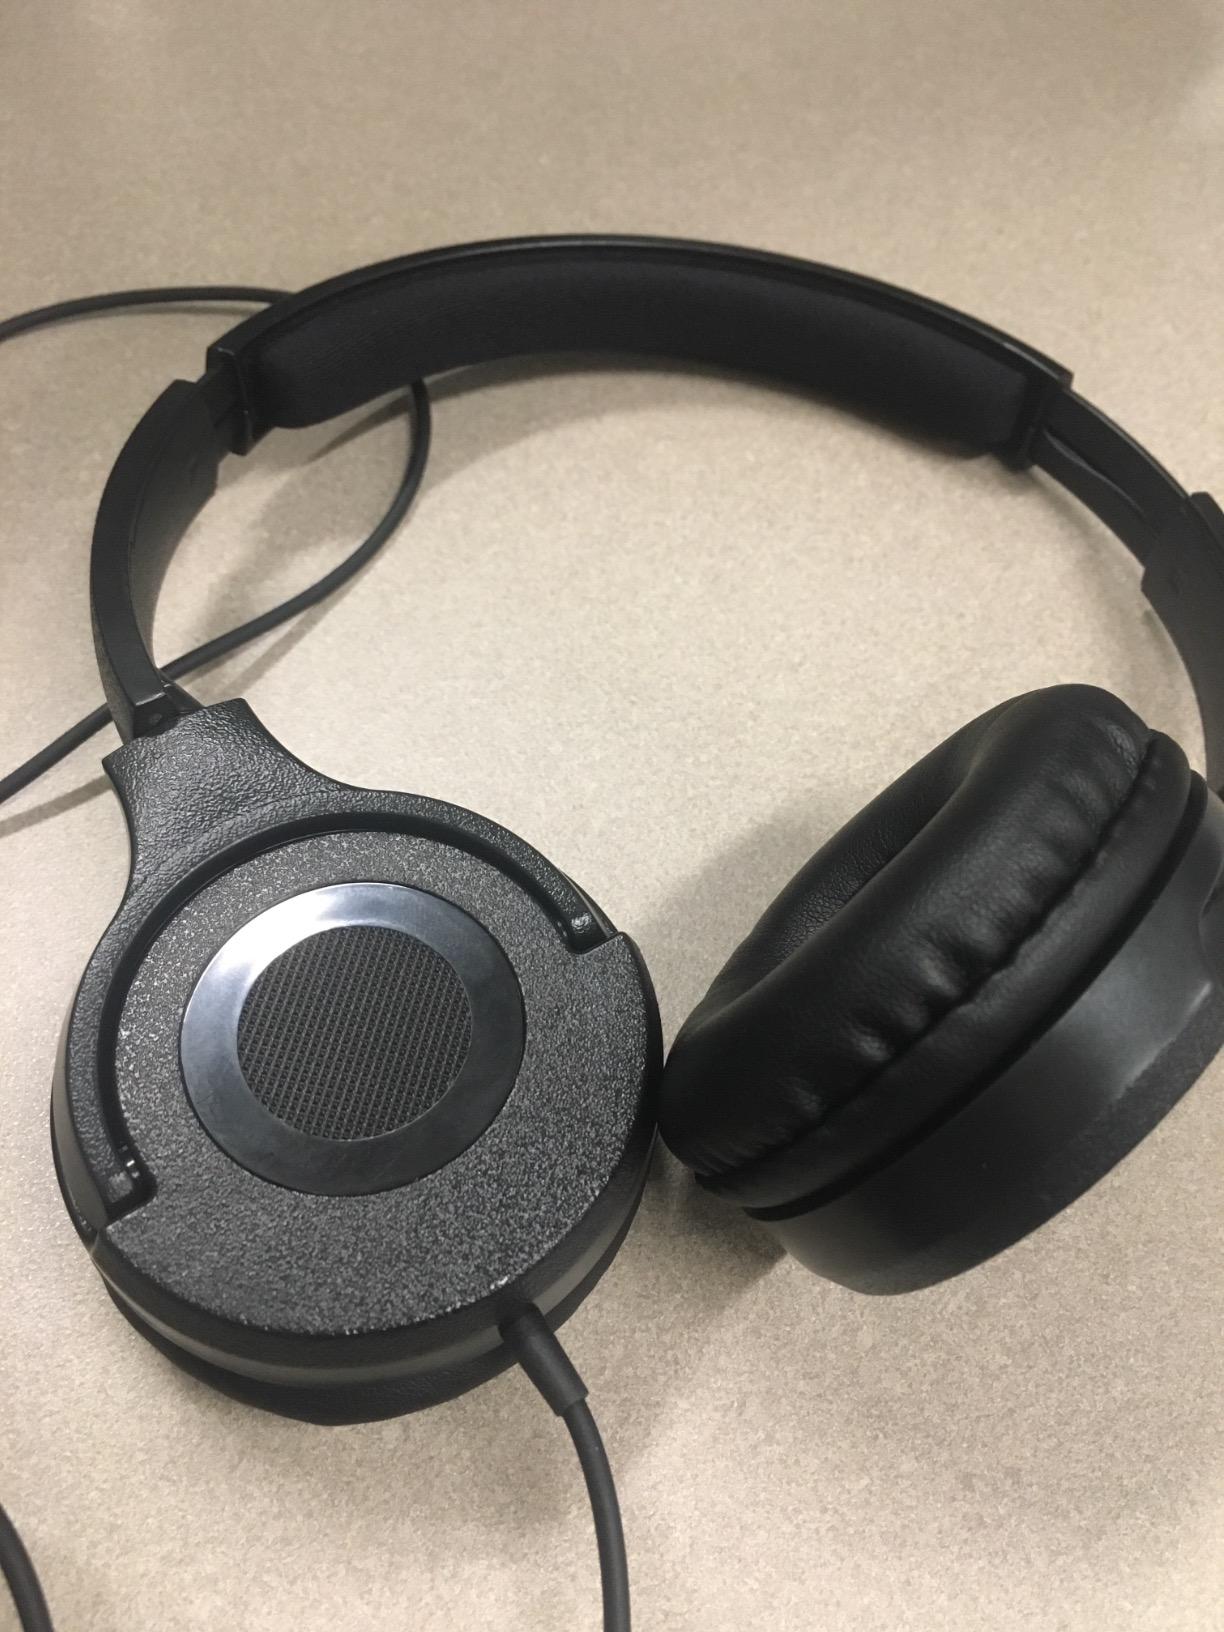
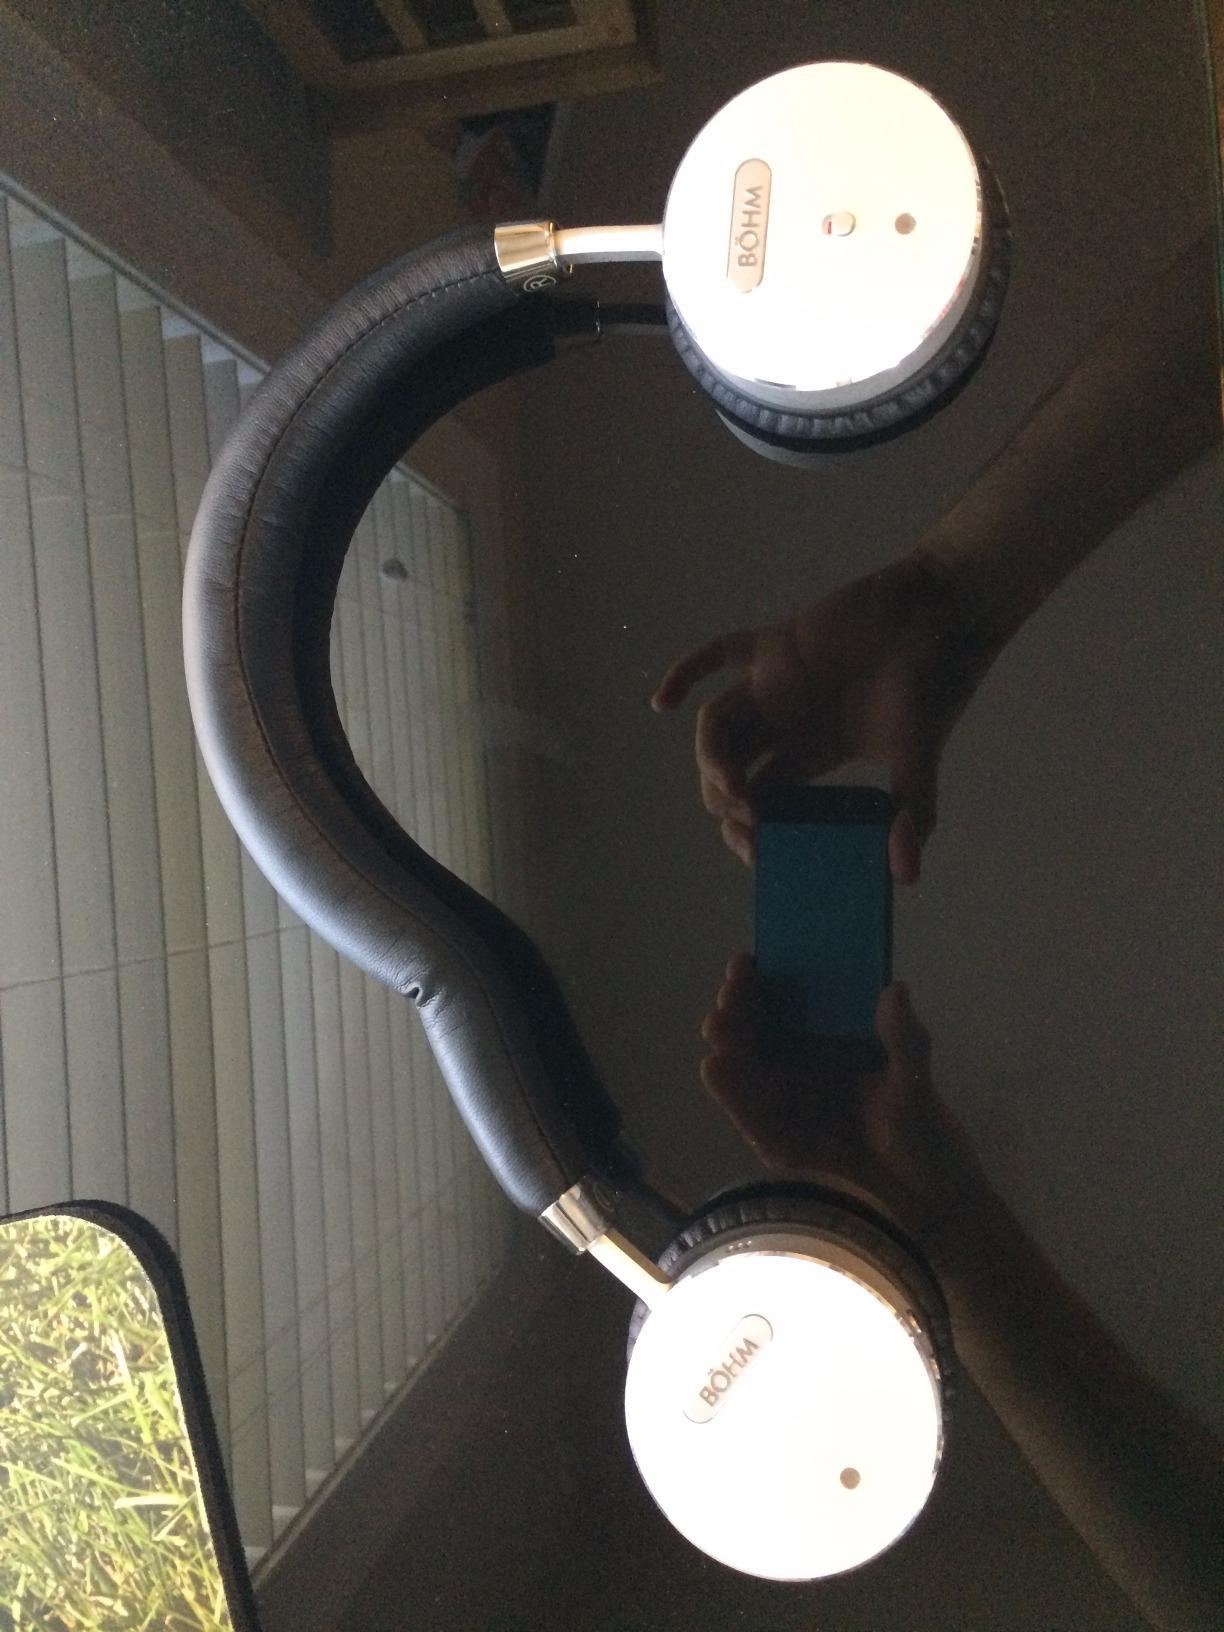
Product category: headphones
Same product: no